Hull Daily Mail

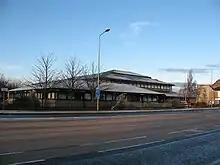
The offices of the "Hull Daily Mail" on Beverley Road in January 2011

The origins of the Hull Daily Mail can be traced back to the "Hull Packet and Humber Gazette", a weekly newspaper established on 29 May 1787 that was printed on Scale Lane, a street in what is today part of Hull's Old Town. Its name was shortened to "The Hull Packet" in 1788. It was renamed "The Hull Packet and Humber Mercury" in 1827 before changing back to "The Hull Packet" in 1833. An issue of the "Hull Packet" consisted of four pages with eight columns of text on each page and cost 7d (£) to purchase. In 1857, a Saturday edition named the "Hull and North Lincolnshire Times" was launched alongside the "Packet".